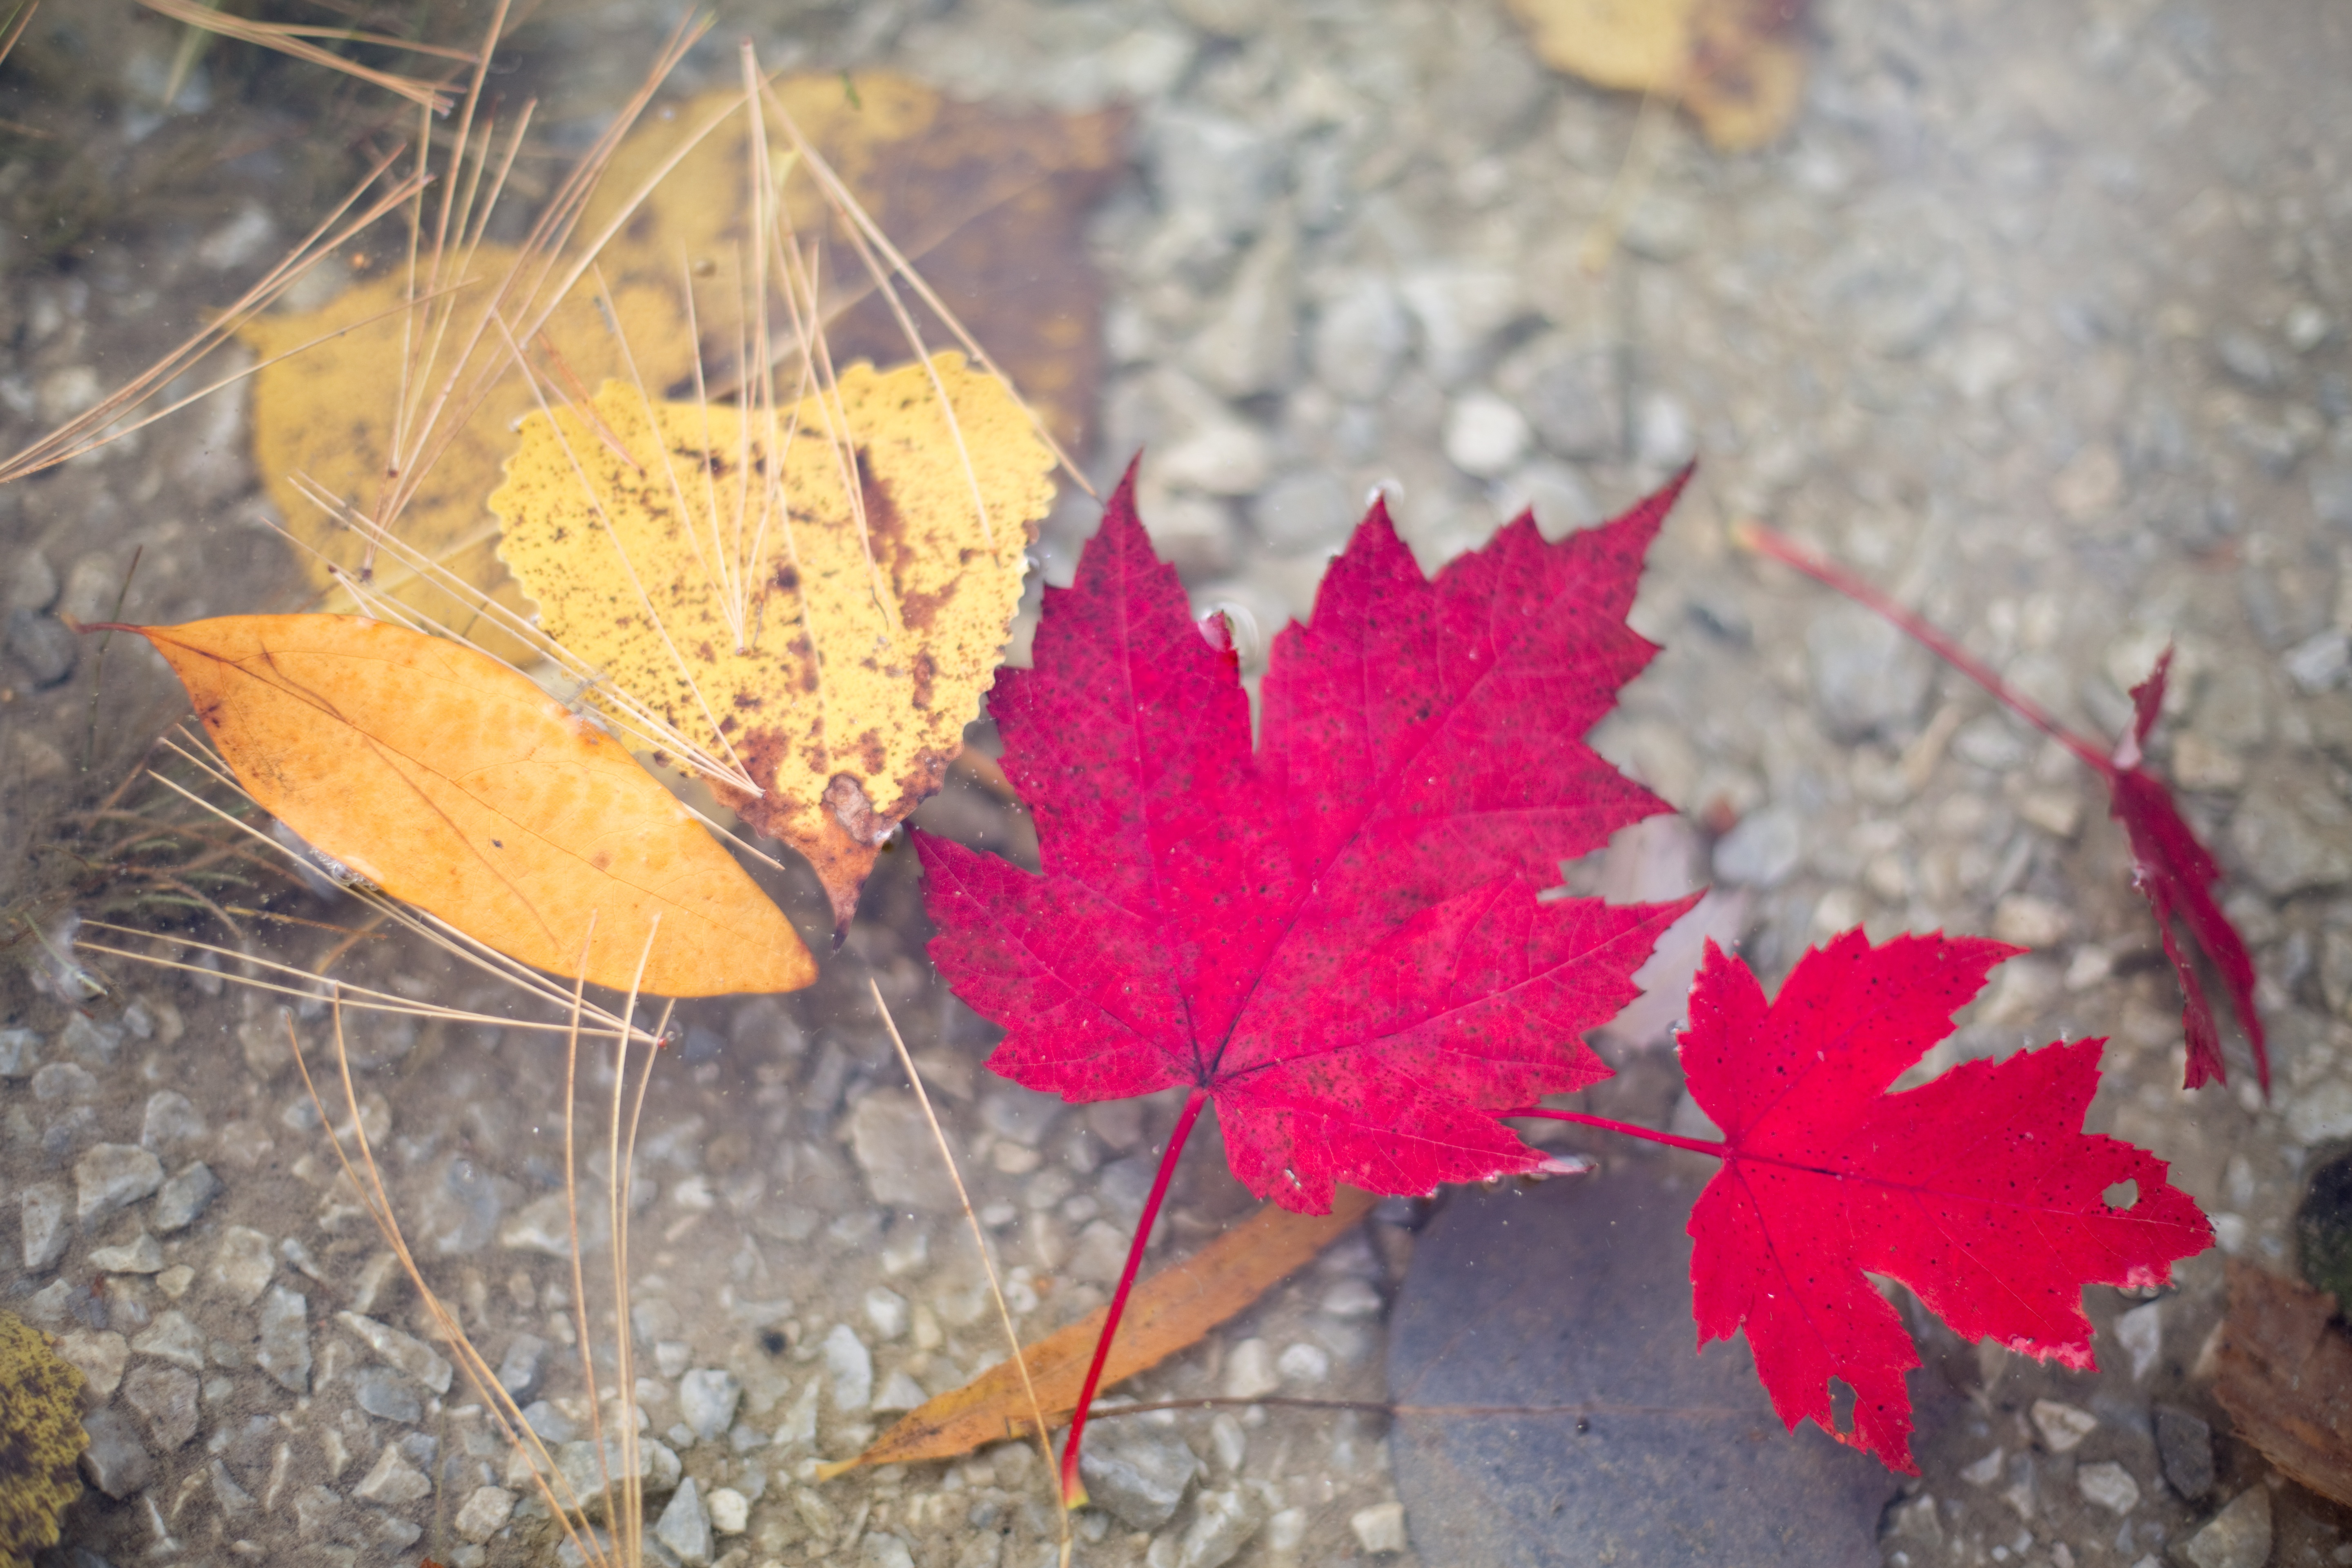
tree, water, nature, plant, leaf, fall, flower, red, autumn, botany, flora, season, maple tree, maple leaf, autumn leaves, fall leaves, macro photography, flowering plant, woody plant, land plant, leaves floating